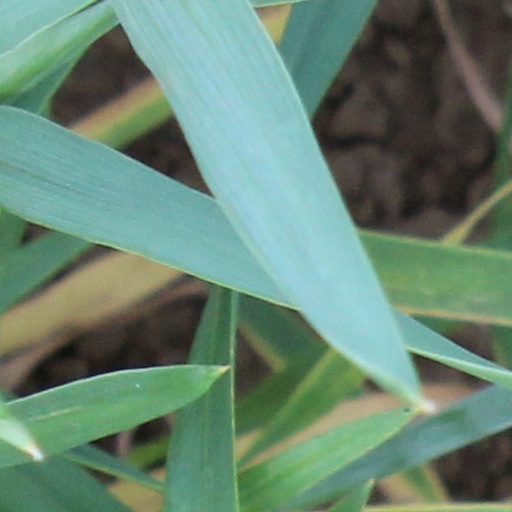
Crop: wheat